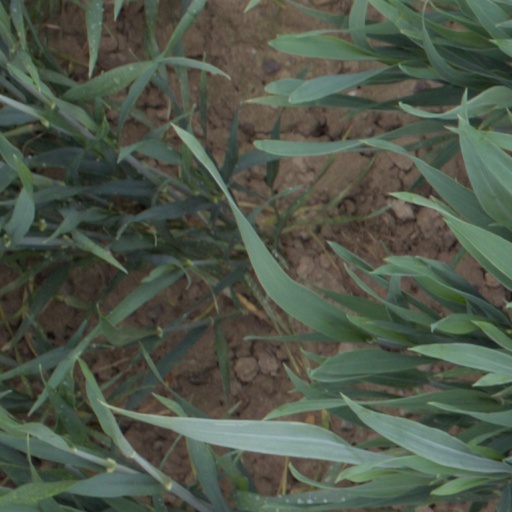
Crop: wheat